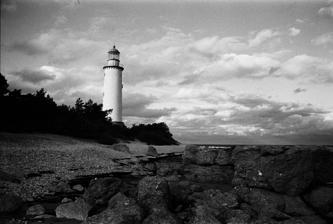
Building: Fårö Lighthouse
Country: Unknown
Year built: 1847
Lighthouse Fårö Lighthouse Fårö Lighthouse Location Fårö Gotland Sweden Coordinates 57°57′34″N 19°20′57″E / 57.959570°N 19.349265°E / 57.959570; 19.349265 Tower Constructed 1847 Foundation limestone basement Construction stone tower Automated 1976 Height 30 metres (98 ft) Shape cylindrical tower with balcony and lantern Markings white tower and lantern, greenish lantern roof Power source rapeseed oil, kerosene, electricity Operator Swedish Maritime Administration (Sjöfartsverket) Heritage governmental listed building complex, governmental listed building Light First lit 21 October 1847 Focal height 31 metres (102 ft) Lens mirrors (original), 4th order Fresnel lens (current) Range 17 nautical miles (31 km; 20 mi) Characteristic Iso WR 8s. Sweden no. SV-4117 Fårö Lighthouse ( Swedish : Fårö fyr ) is a Swedish lighthouse located on the easternmost tip of Fårö . History In the 19th century there had been many complaints from sea authorities that the coastlines on Gotland had very few lighthouses. So the decision was made to build one on the north side of Gotland. This lighthouse was constructed one year after the one on Hoburgen at the south tip of Gotland. The light ran on a colza oil lamp at first. In 1882 a paraffin lamp replaced the old one, and in 1953 it was electrified. From 1891 to 1976 the tower had a first-order Fresnel lens installed in its lantern which made the lighthouse very powerful. It is remote-controlled since 1976 and owned by the Swedish Maritime Administration . See also Sweden portal Engineering portal List of lighthouses and lightvessels in Sweden References